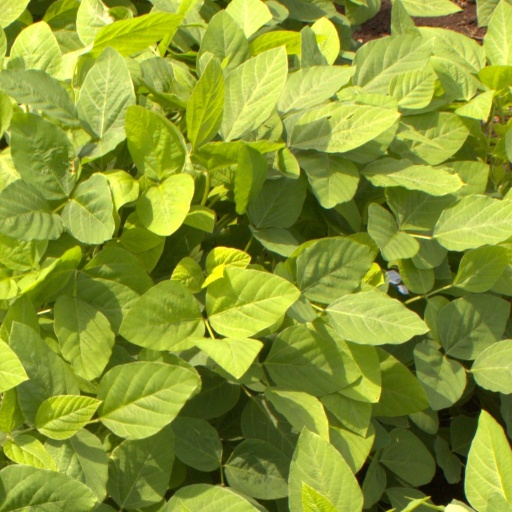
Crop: soybean